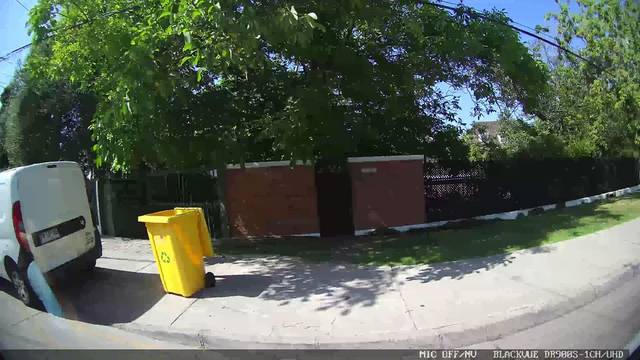
Region: Chile
Coordinates: -33.342, -70.522